Photophore

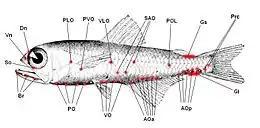
Photophores on a lanternfish

A photophore is a specialized anatomical structure found in a variety of organisms that emits light through the process of bioluminescence. This light may be produced endogenously by the organism itself (non-symbiotic) or generated through a mutualistic relationship with bioluminescent bacteria (symbiotic), resulting in light production on a glandular organ of animals. Light organs are most commonly found in marine animals, including many species of fish and cephalopods. The organ can be simple, or as complex as the human eye, equipped with lenses, shutters, color filters, and reflectors; unlike an eye, however, it is optimized to produce light, not absorb it.